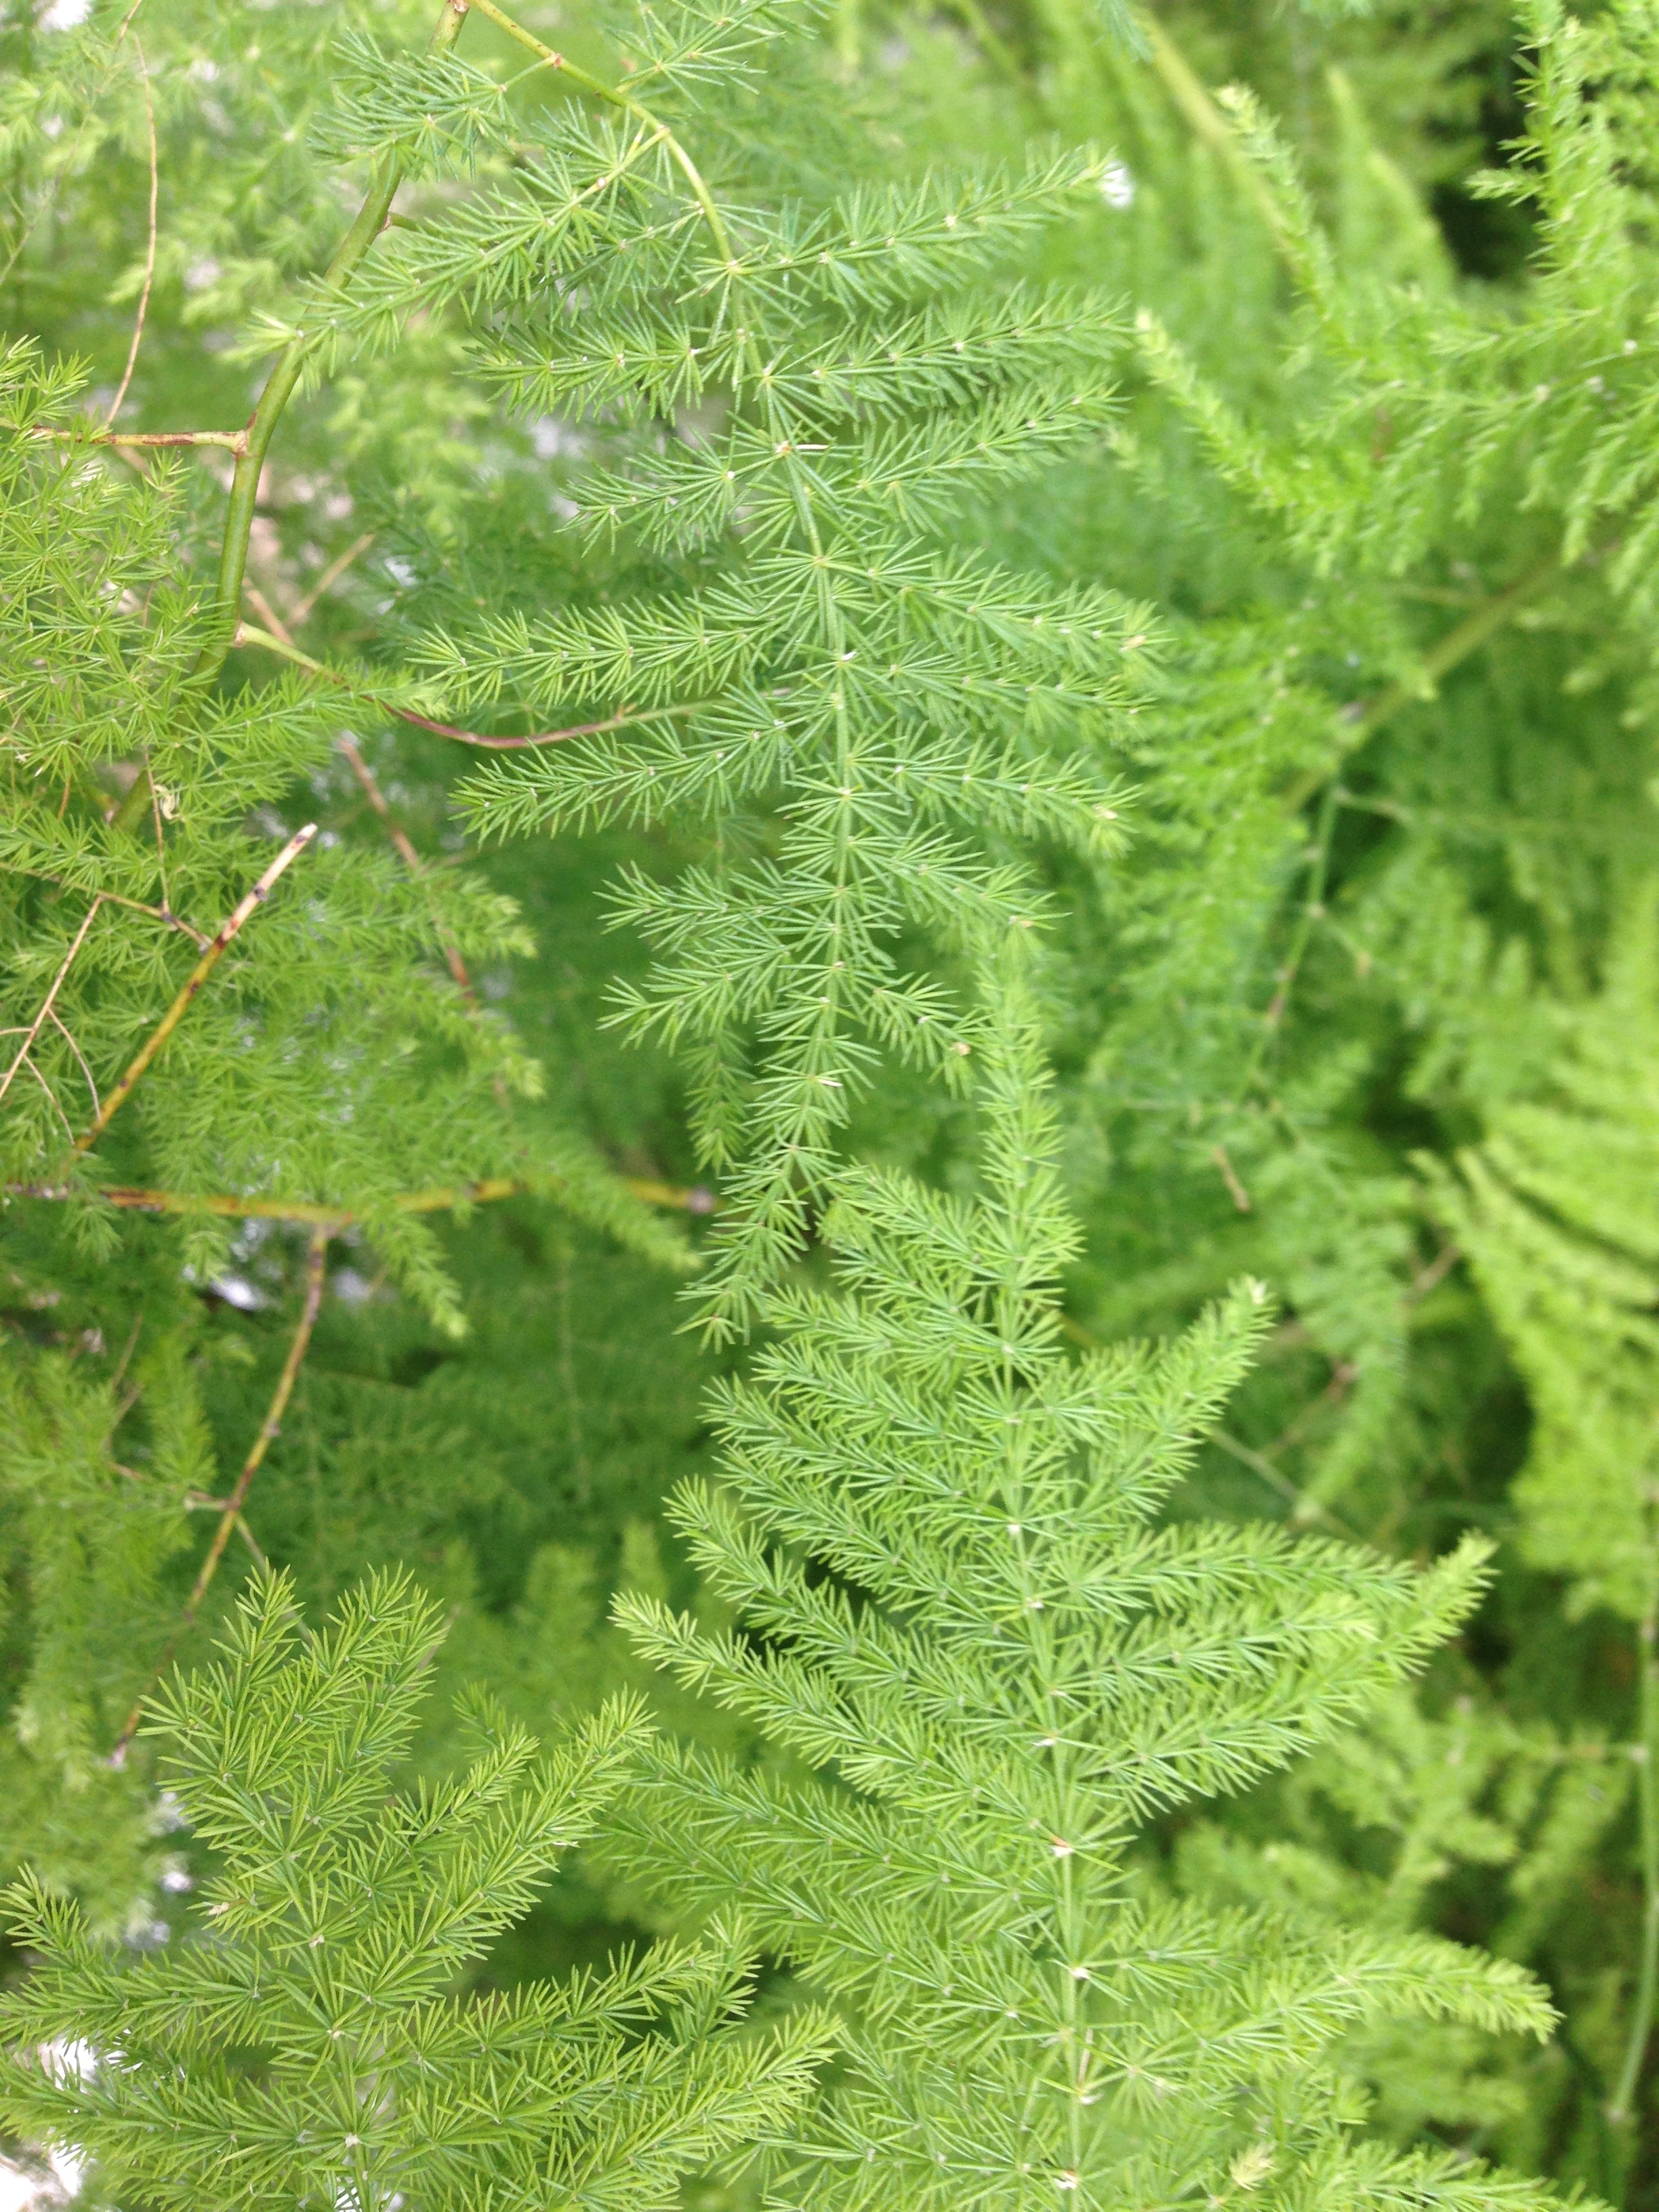
tree, nature, forest, plant, leaf, flower, environment, green, herb, botany, fern, lichen, background, fern plant, flowering plant, daisy family, urtica, wedel, young leaves, unfold, annual plant, grass family, land plant, ferns and horsetails, vascular plant, southernwood